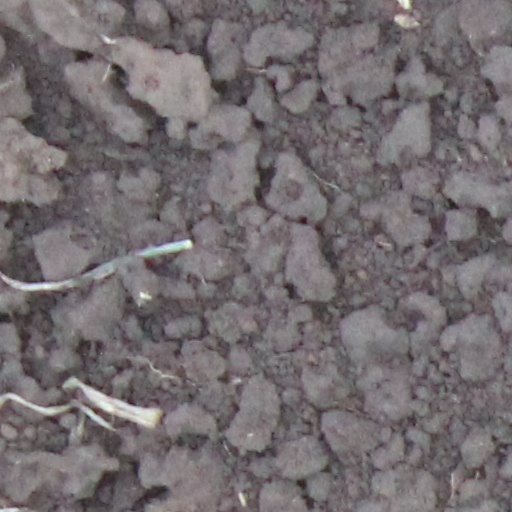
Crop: wheat